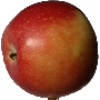
Label: Apple Braeburn 1